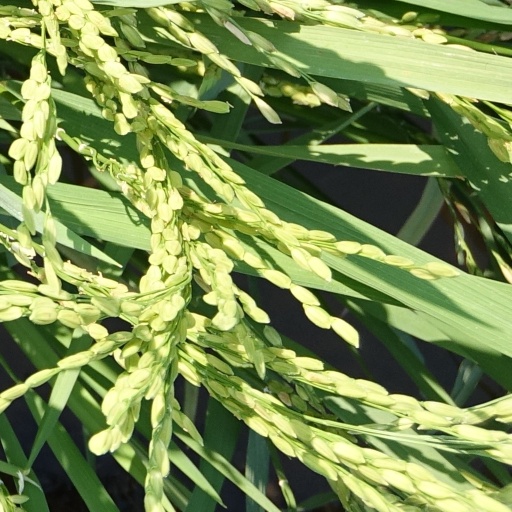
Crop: rice